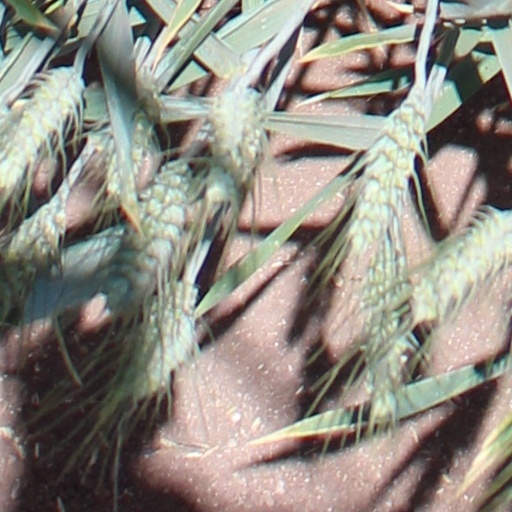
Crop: wheat